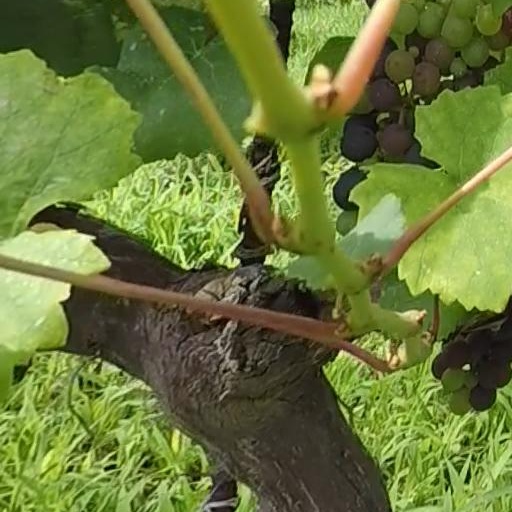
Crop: grape